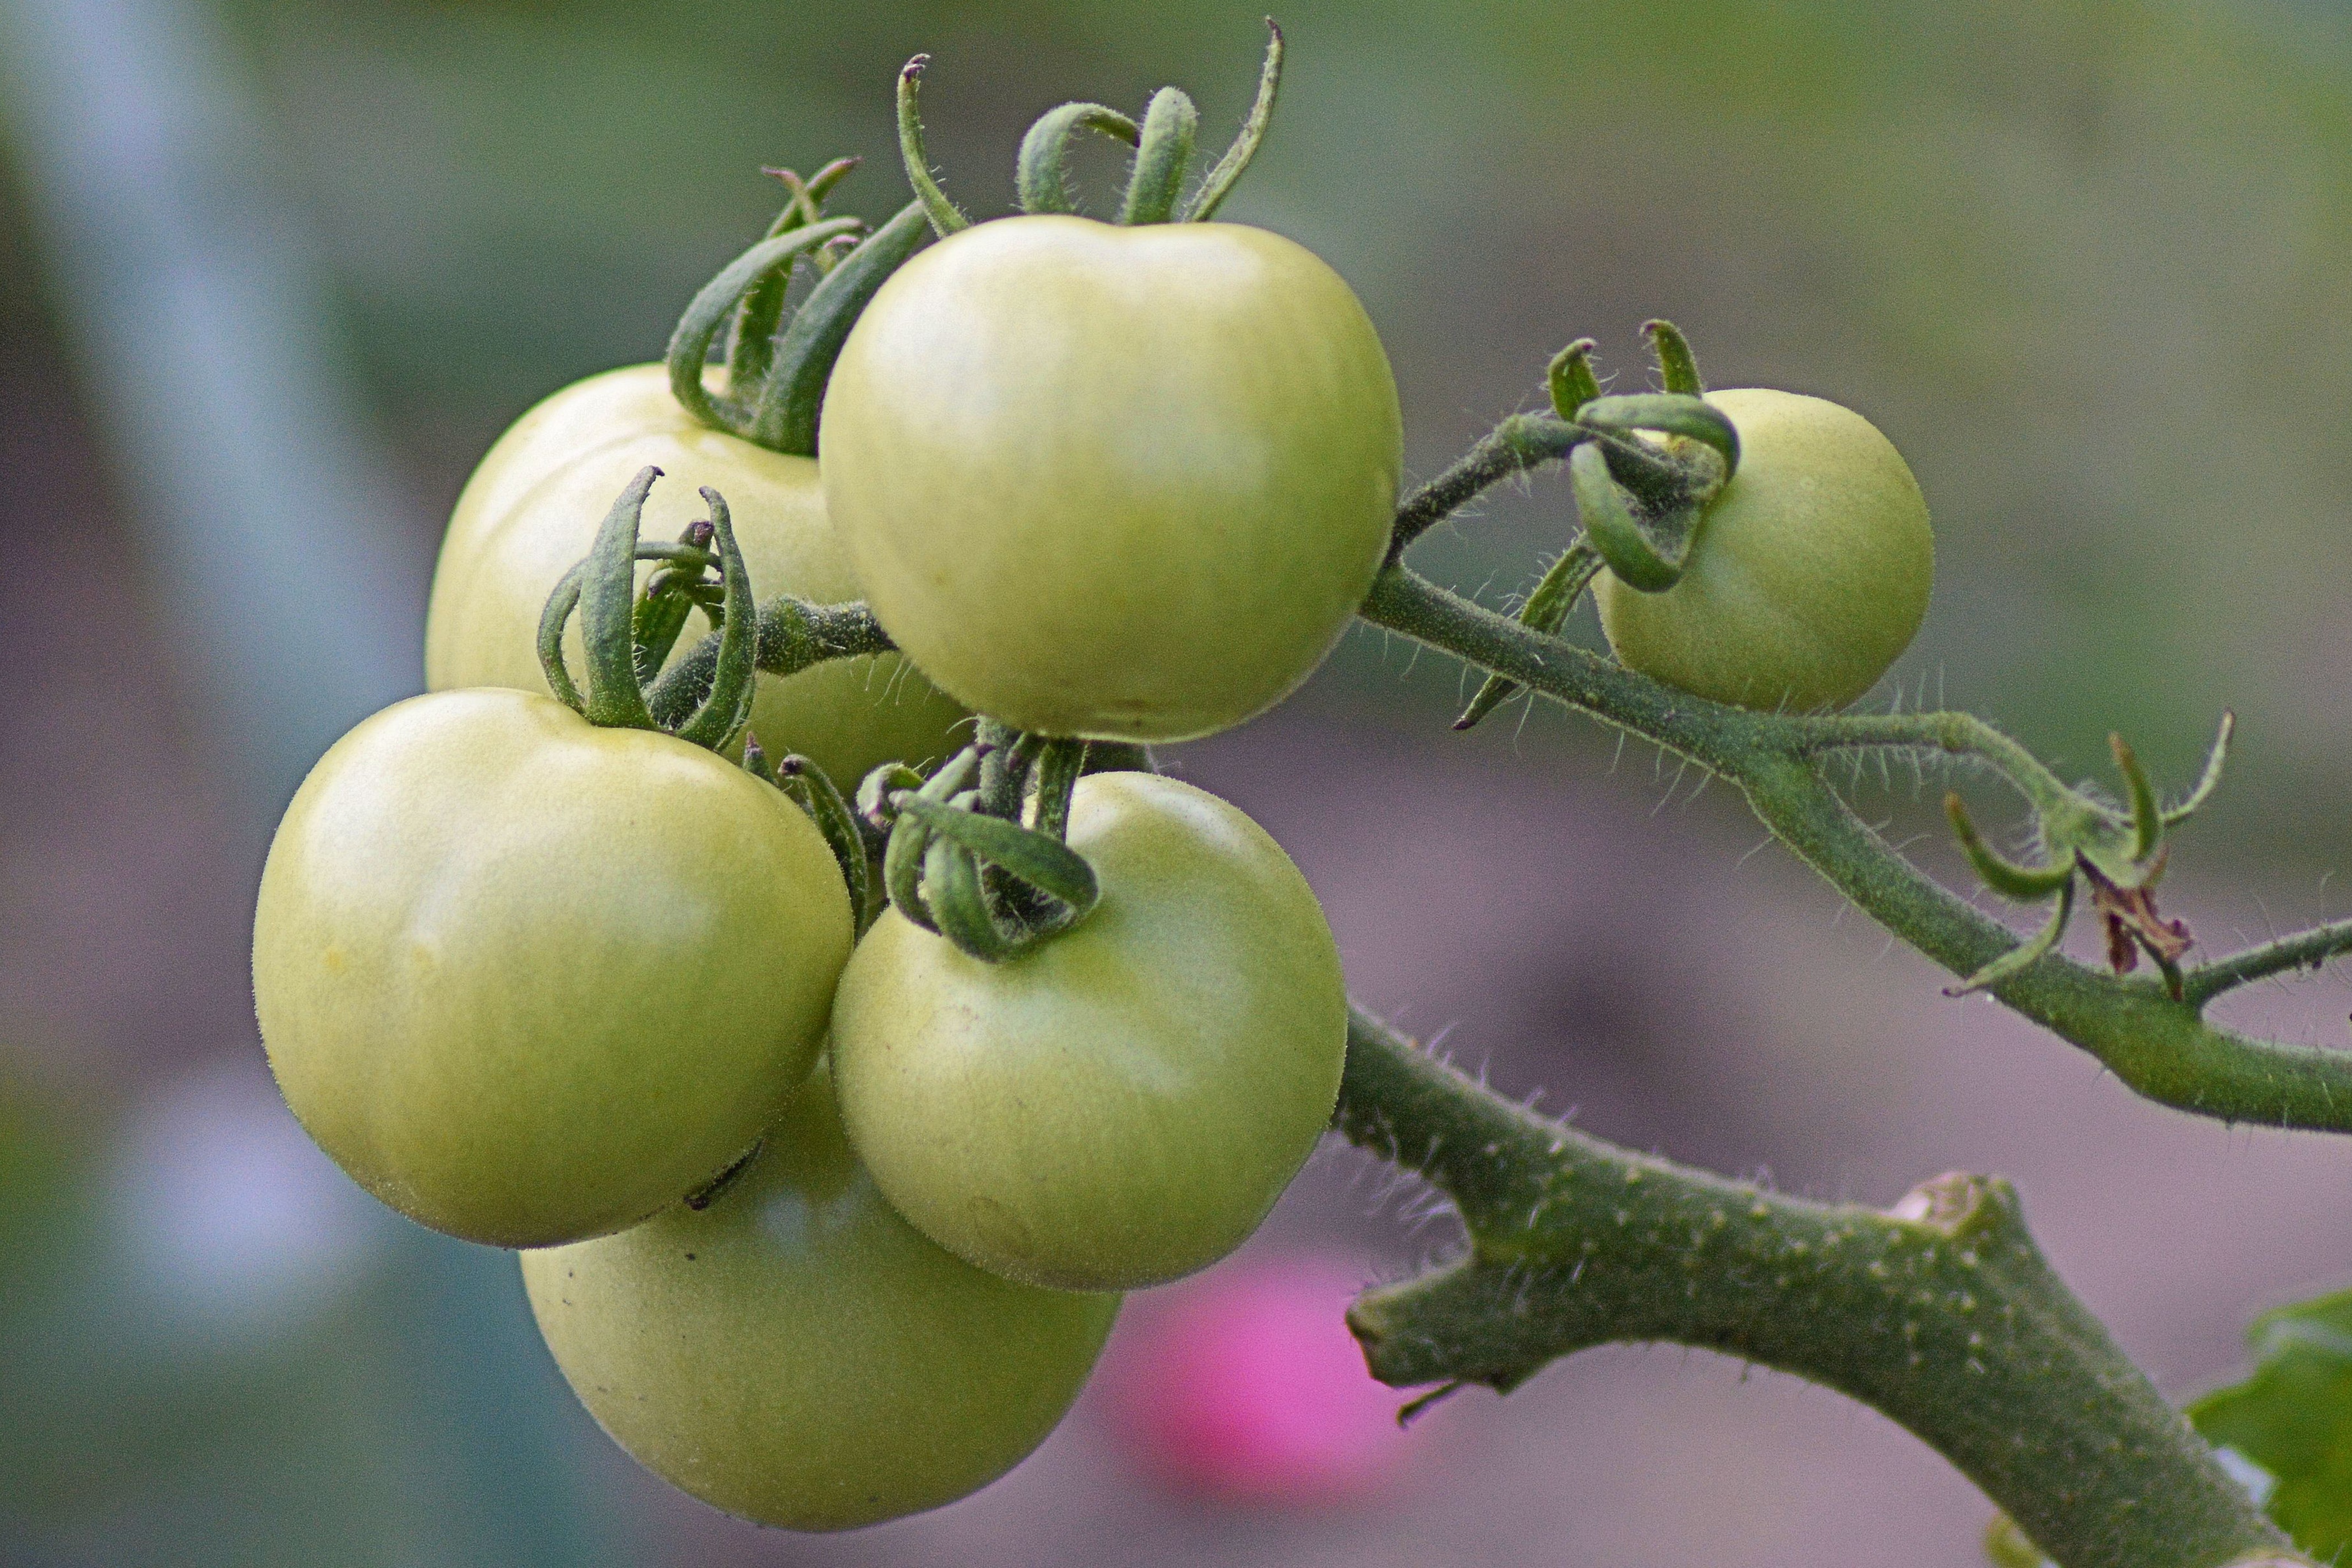
branch, plant, fruit, flower, food, green, produce, vegetable, flora, tomato, vegetables, tomatoes, immature, macro photography, flowering plant, panicle, land plant, potato and tomato genus